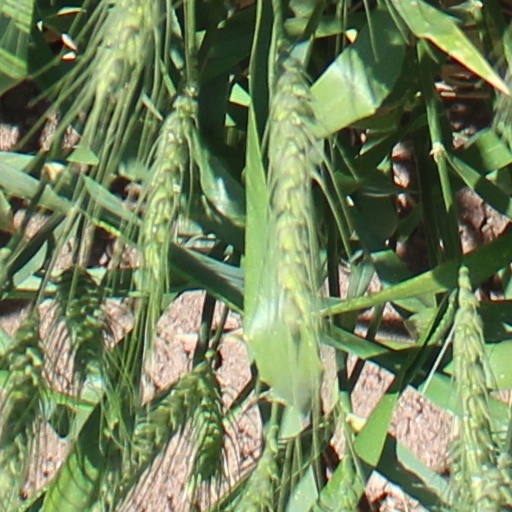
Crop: wheat